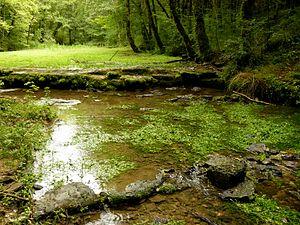
Source de l'Aube, dans la forêt d'Auberive, près de Praslay (Haute-Marne, France)
Praslay est une commune française située dans le département de la Haute-Marne, en région Grand Est.
L’Aube est une rivière française, l'un des quatre plus gros affluents de la Seine, dont le cours suit une direction assez proche. Elle donne son nom à un département : l'Aube.